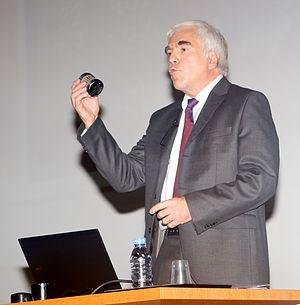
Gérard Berry, professeur d'informatique au Collège de France, pendant sa leçon d'ouverture le 19 novembre 2009, brandissant une calculatrice mécanique Curta
Tableau détaillé des membres de l'Académie des sciences de France
Gérard Berry, né le 25 décembre 1948, est un informaticien français, professeur au Collège de France, membre de l'Académie des sciences française, de l'Académie des technologies, et de l'Academia Europaea.